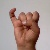
The image shows a hand gesture representing the letter 'I' in Indian Sign Language.